Artus Wolffort

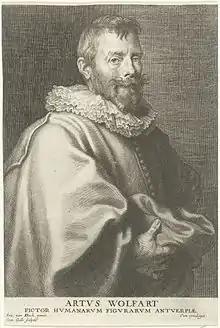
Artus Wolffort, by Cornelis Galle the Elder after Anthony van Dyck

Artus Wolffort, Artus Wolffaert or Artus Wolffaerts (1581–1641) was a Flemish painter known mainly for his history paintings depicting religious and mythological scenes.